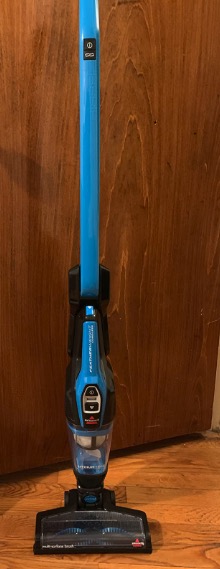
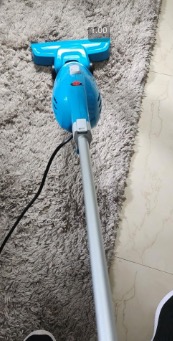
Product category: items_vacuum
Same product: no